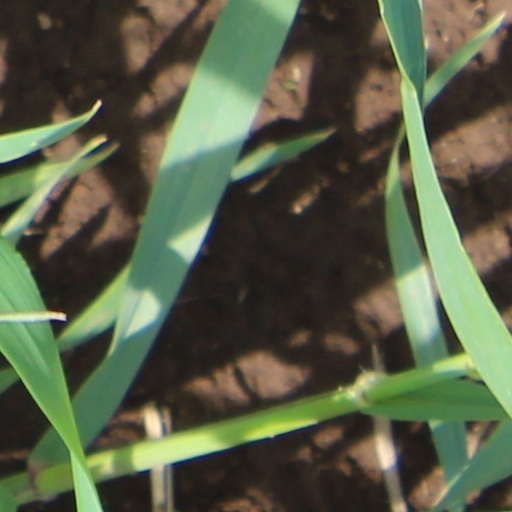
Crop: wheat